The Party at Kitty and Stud's

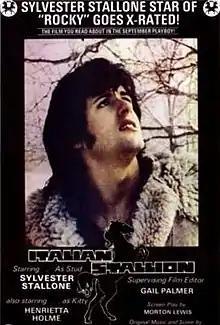
Theatrical release poster

The Party at Kitty and Stud's is a 1970 American softcore pornographic romance film directed, written and produced by Morton Lewis and starring Sylvester Stallone in his first starring and leading role. Stallone worked two days and was paid $200. Shortly after the 1976 release of "Rocky", "The Party at Kitty and Stud's" was edited and re-released as Italian Stallion to capitalize on its now-famous star.